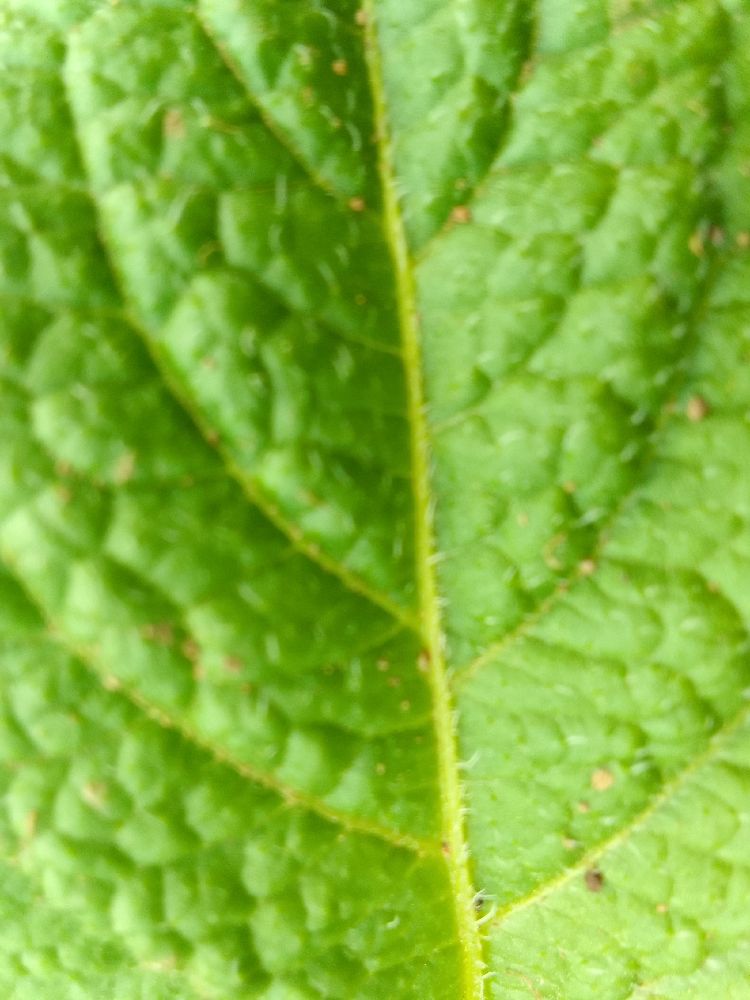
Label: Healthy